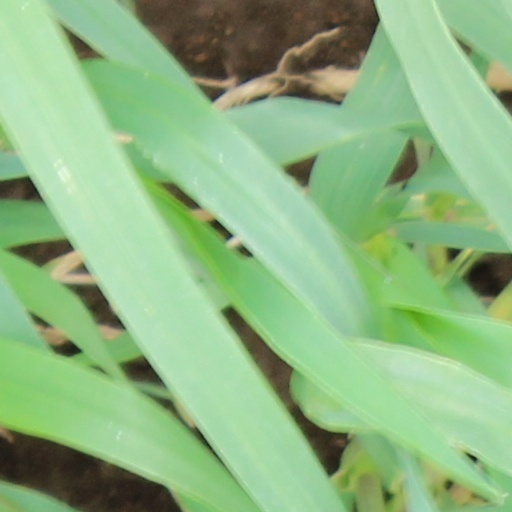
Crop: wheat